Rio Grande Southern Railroad, Motor No. 2

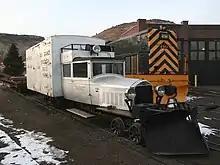
Rio Grande Southern Railroad Galloping Goose No.2 at Colorado Railroad Museum

Galloping Goose No. 2 is the only example of this type of narrow gauge rail car designed for combination passenger and freight service, which maintains this as-used configuration in Colorado and thus is significant at a statewide level. The period of significance is 1931-1943, the period during which Goose No. 2 operated regularly as part of the Rio Grande Southern Railroad.